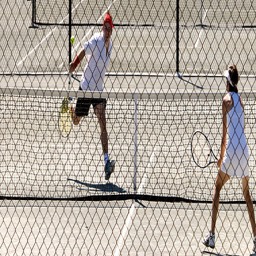
Two women, one of them running, playing tennis on a tennis court.
A couple of people standing on a tennis court holding racquets.
A man and a woman playing each other in tennis.
A couple play tennis on the tennis court.
Pair of adults playing tennis on court in chain linked enclosure.